Bridgeness Slab

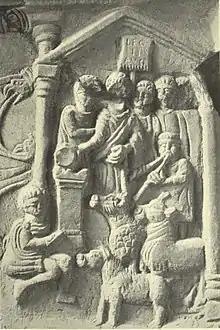
Suovetaurilia on the right panel of the Bridgeness Slab

The Bridgeness Slab is a Roman distance slab created around 142 CE marking a portion of the Antonine Wall built by the Second Legion. It is regarded as the most detailed and best preserved of the Scottish distance slabs. The sandstone tablet was found at Bridgeness in Bo'ness, Scotland in 1868 on a promontory close to Harbour Road. The original is in the National Museum of Scotland in Edinburgh, while a replica is near the site of its discovery.